Sodwana Bay National Park

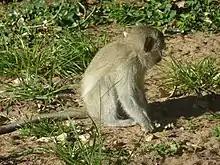
Monkey

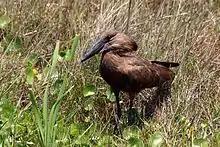
Hamerkop (Scopus umbretta) iSimangaliso

Sodwana Bay National Park, is a park situated on the north eastern coast of KwaZulu-Natal, South Africa; it is located within the iSimangaliso Wetland Park World Heritage Site 20 minutes away from local town Mbazwana. This park is known for sport fishing, scuba diving and snorkelling.